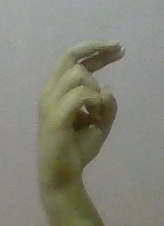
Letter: zay